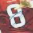
Number: 8